Astoria School District

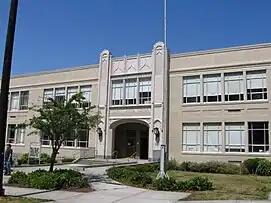
John Jacob Astor Elementary

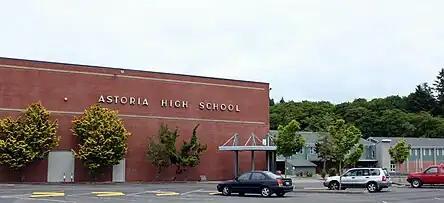
Astoria High School

Gray Elementary is the school district's kindergarten school. It was named after Robert Gray, the merchant sea-captain who was the first white man to enter the Columbia River. In 2006 there were approximately 140 students enrolled.